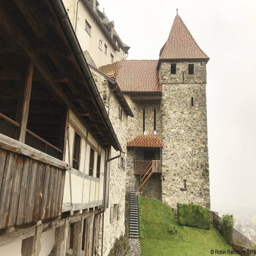
Burg Gutenberg